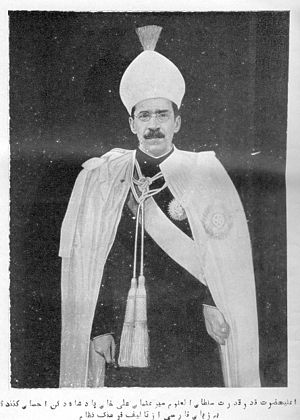
Hyderabad (fyrstestat) / Historie / Det første tiår af 1900-tallet
Osman Ali Khan, Asaf Jah VII, arvede magten i 1911. Han blev den sidste nizam. På billedet er han iført ordensdragten for Indiens stjerneorden.
Hyderabad var en stat på det indiske subkontinent. Staten blev etableret i 1724 og eksisterede frem til 1948, hvor den blev indlemmet i Indien. Staten var den største af de indiske fyrstestater i kolonitidens Indien, og havde i 1947 en befolkning på over 16 millioner. Den blev regeret af en hersker med titlen nizam. Herskeren var muslim, mens befolkningen overvejende var hinduer. Byen Hyderabad var landets hovedstad.